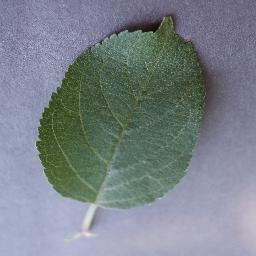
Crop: apple
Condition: healthy